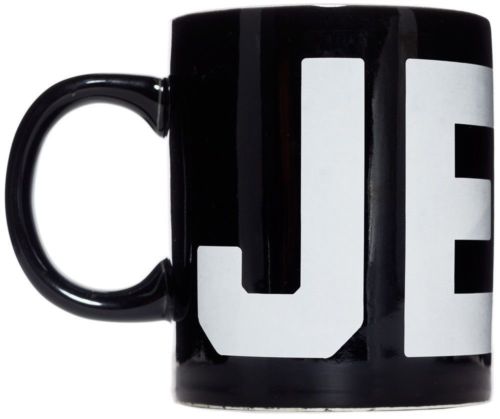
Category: mug